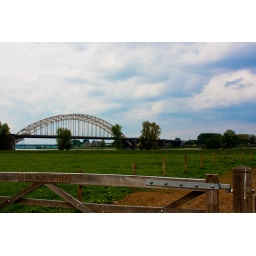
A view of the bridge over the river Waal as seen from the Ooijpolder.